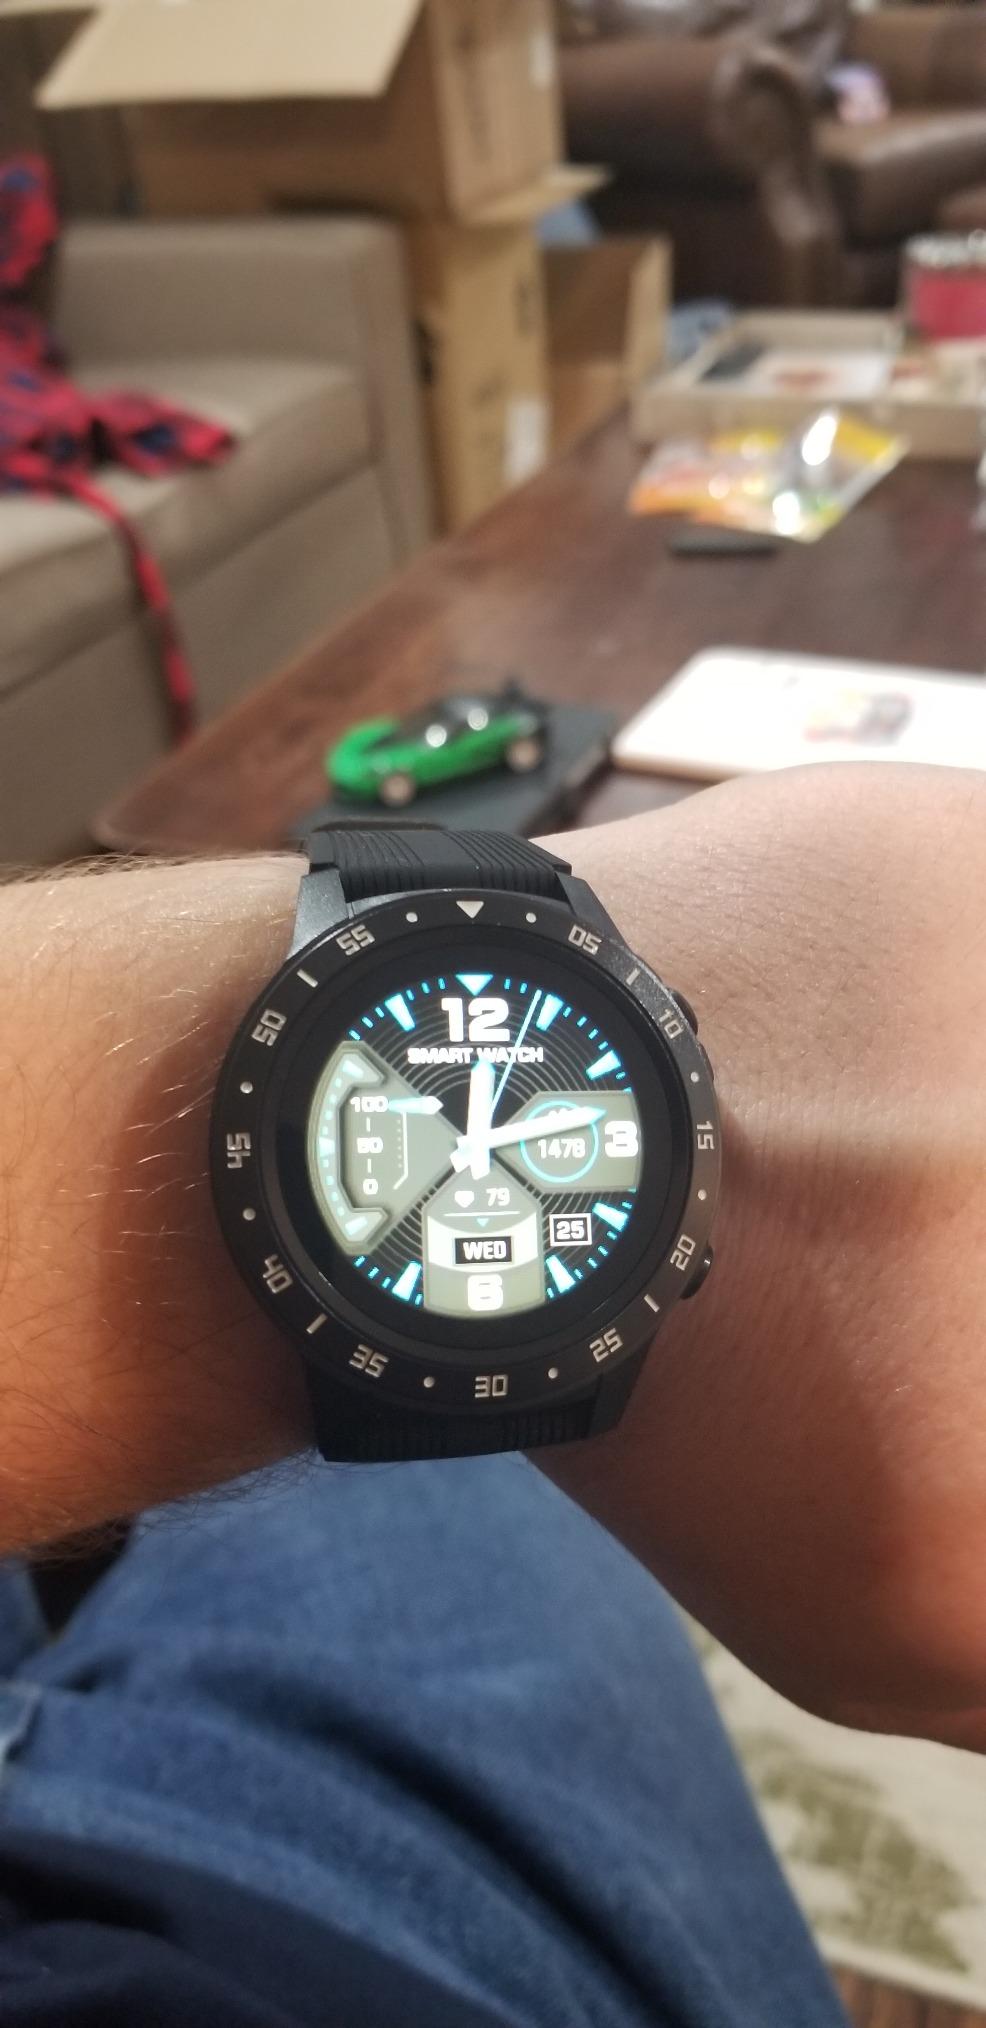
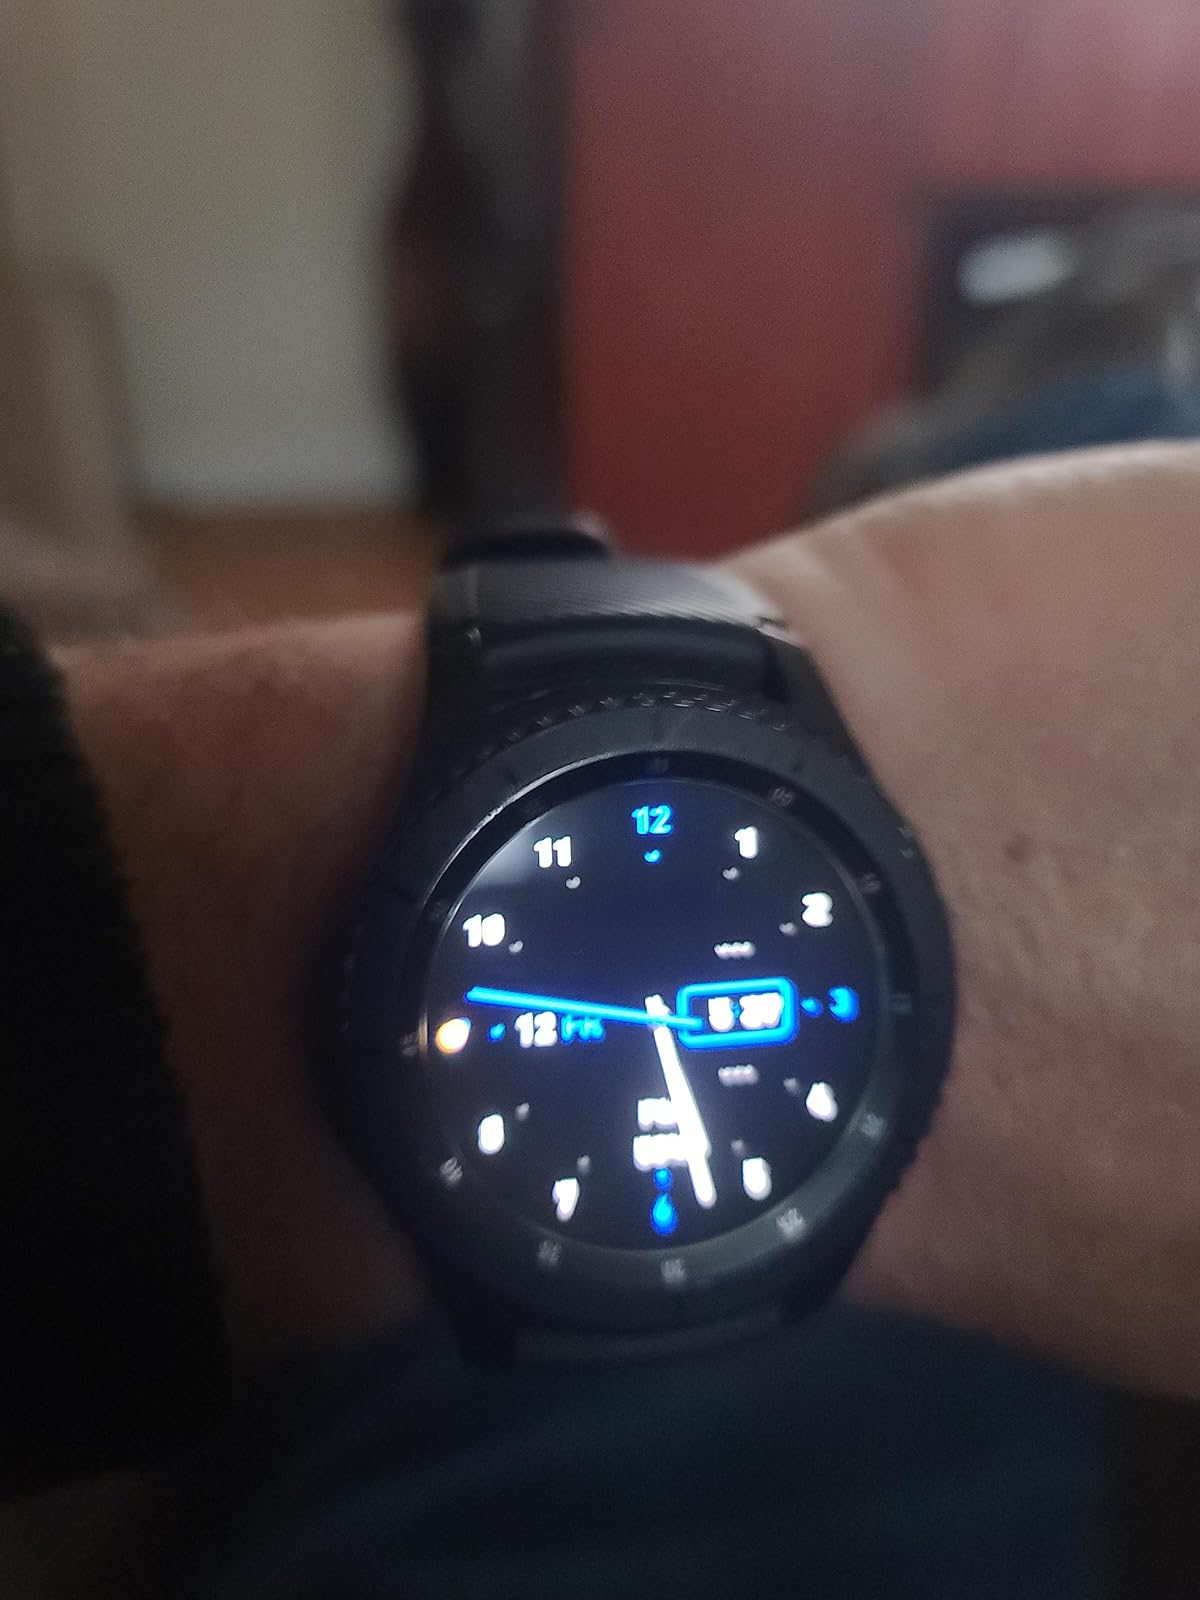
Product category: smartwatch
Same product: no